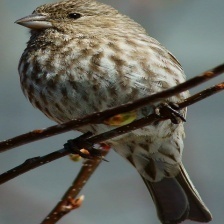
Species: HOUSE FINCH
Scientific name: HAEMORHOUS MEXICANUS
ImageNet parent category: house_finch